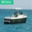
Label: ship